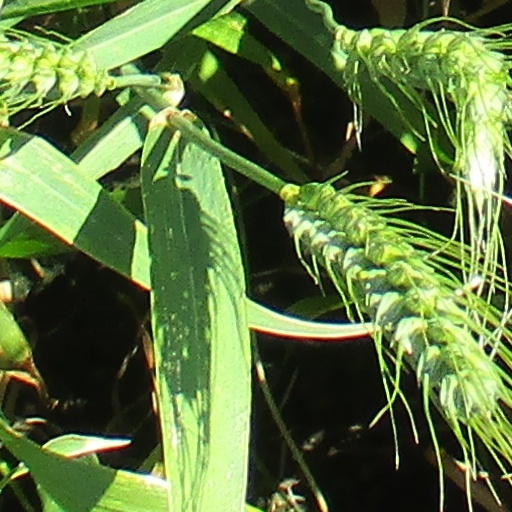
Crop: wheat